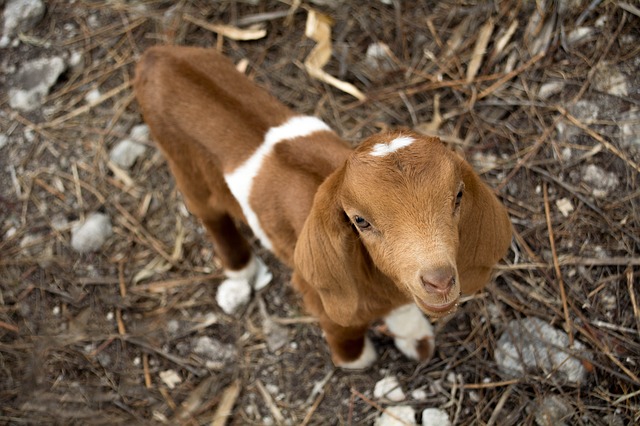
Label: pecora